Sven Sester

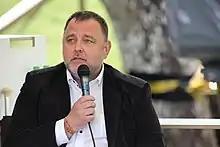
Sven Sester at the Opinion Festival 2021 in Paide, Estonia

Sven Sester (born 14 July 1969) is an Estonian politician and former Minister of Finance.